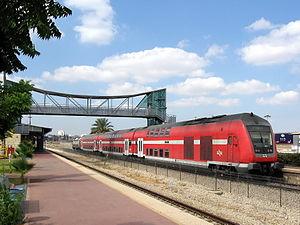
Un fourgon-générateur est un véhicule ferroviaire d'accompagnement généralement chargé de délivrer l'énergie électrique nécessaire au fonctionnement des voitures du train. Dans la rame automotrice bimode Renfe série 730, les fourgons-générateur assurent également l'alimentation électrique des motrices sur les tronçons de voie non électrifiés.
Un train réversible est un train capable de circuler dans les deux sens de marche. Il est composé :